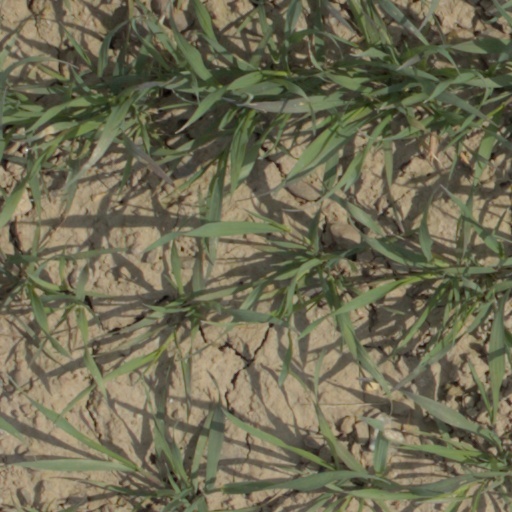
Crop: wheat